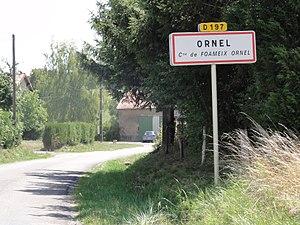
Ornel est une ancienne commune française du département de la Meuse en région Grand Est. Elle est associée à la commune de Foameix depuis 1973.
Foameix-Ornel est une commune française située dans le département de la Meuse, en région Grand Est.